Great Bridge, West Midlands

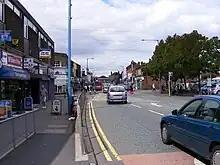
Street scene

There were two railway stations (Great Bridge North Railway Station and Great Bridge South railway station) in the Great Bridge area, but both stations were closed in the 1960s due to the Beeching Axe. Great Bridge South Station was situated on the line between Great Bridge and West Bromwich, which was dismantled during the 1970s. Great Bridge North Station was situated on the South Staffordshire Line between Walsall and Stourbridge, which closed to passengers in the 1960s but remained open for goods trains until the Walsall - Round Oak section was closed in 1993. It is set to re-open during the mid-late 2020s as an extension to the Midland Metro.